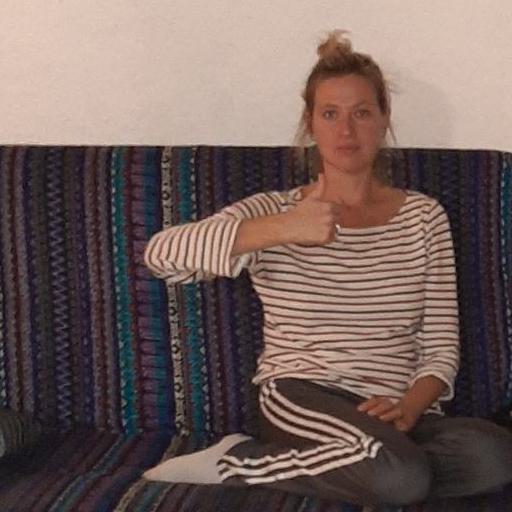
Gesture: like